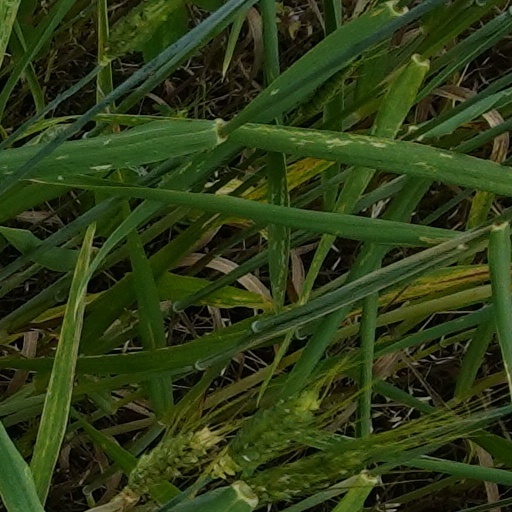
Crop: wheat